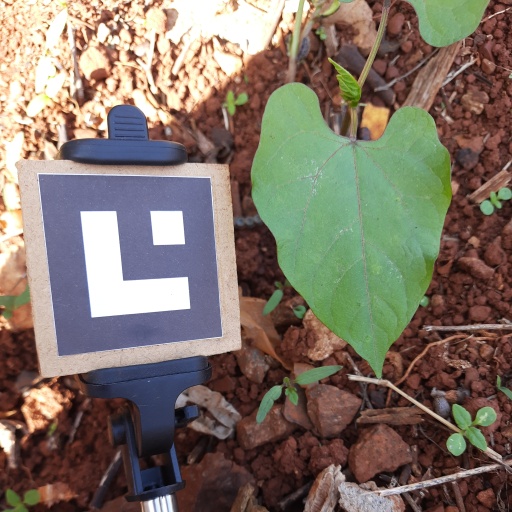
Observations: wavy surface, no eating holes, under shade